Camunni

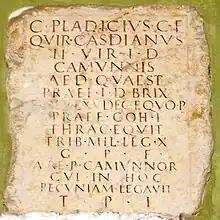
Inscription of the Roman period found in Cividate Camuno, containing the terms: QUIR(ina), CAMUNNIS and RE P(ublica) CAMUNNOR(um)

The Camuni or Camunni were an ancient population located in Val Camonica during the Iron Age (1st millennium BC); the Latin name "Camunni" was attributed to them by the authors of the 1st century. They are also called ancient Camuni, to distinguish them from the current inhabitants of the valley (the "Camuni" or "Camunians"). The Camunni were among the greatest producers of rock art in Europe; their name is linked to the famous rock engravings of Valcamonica.